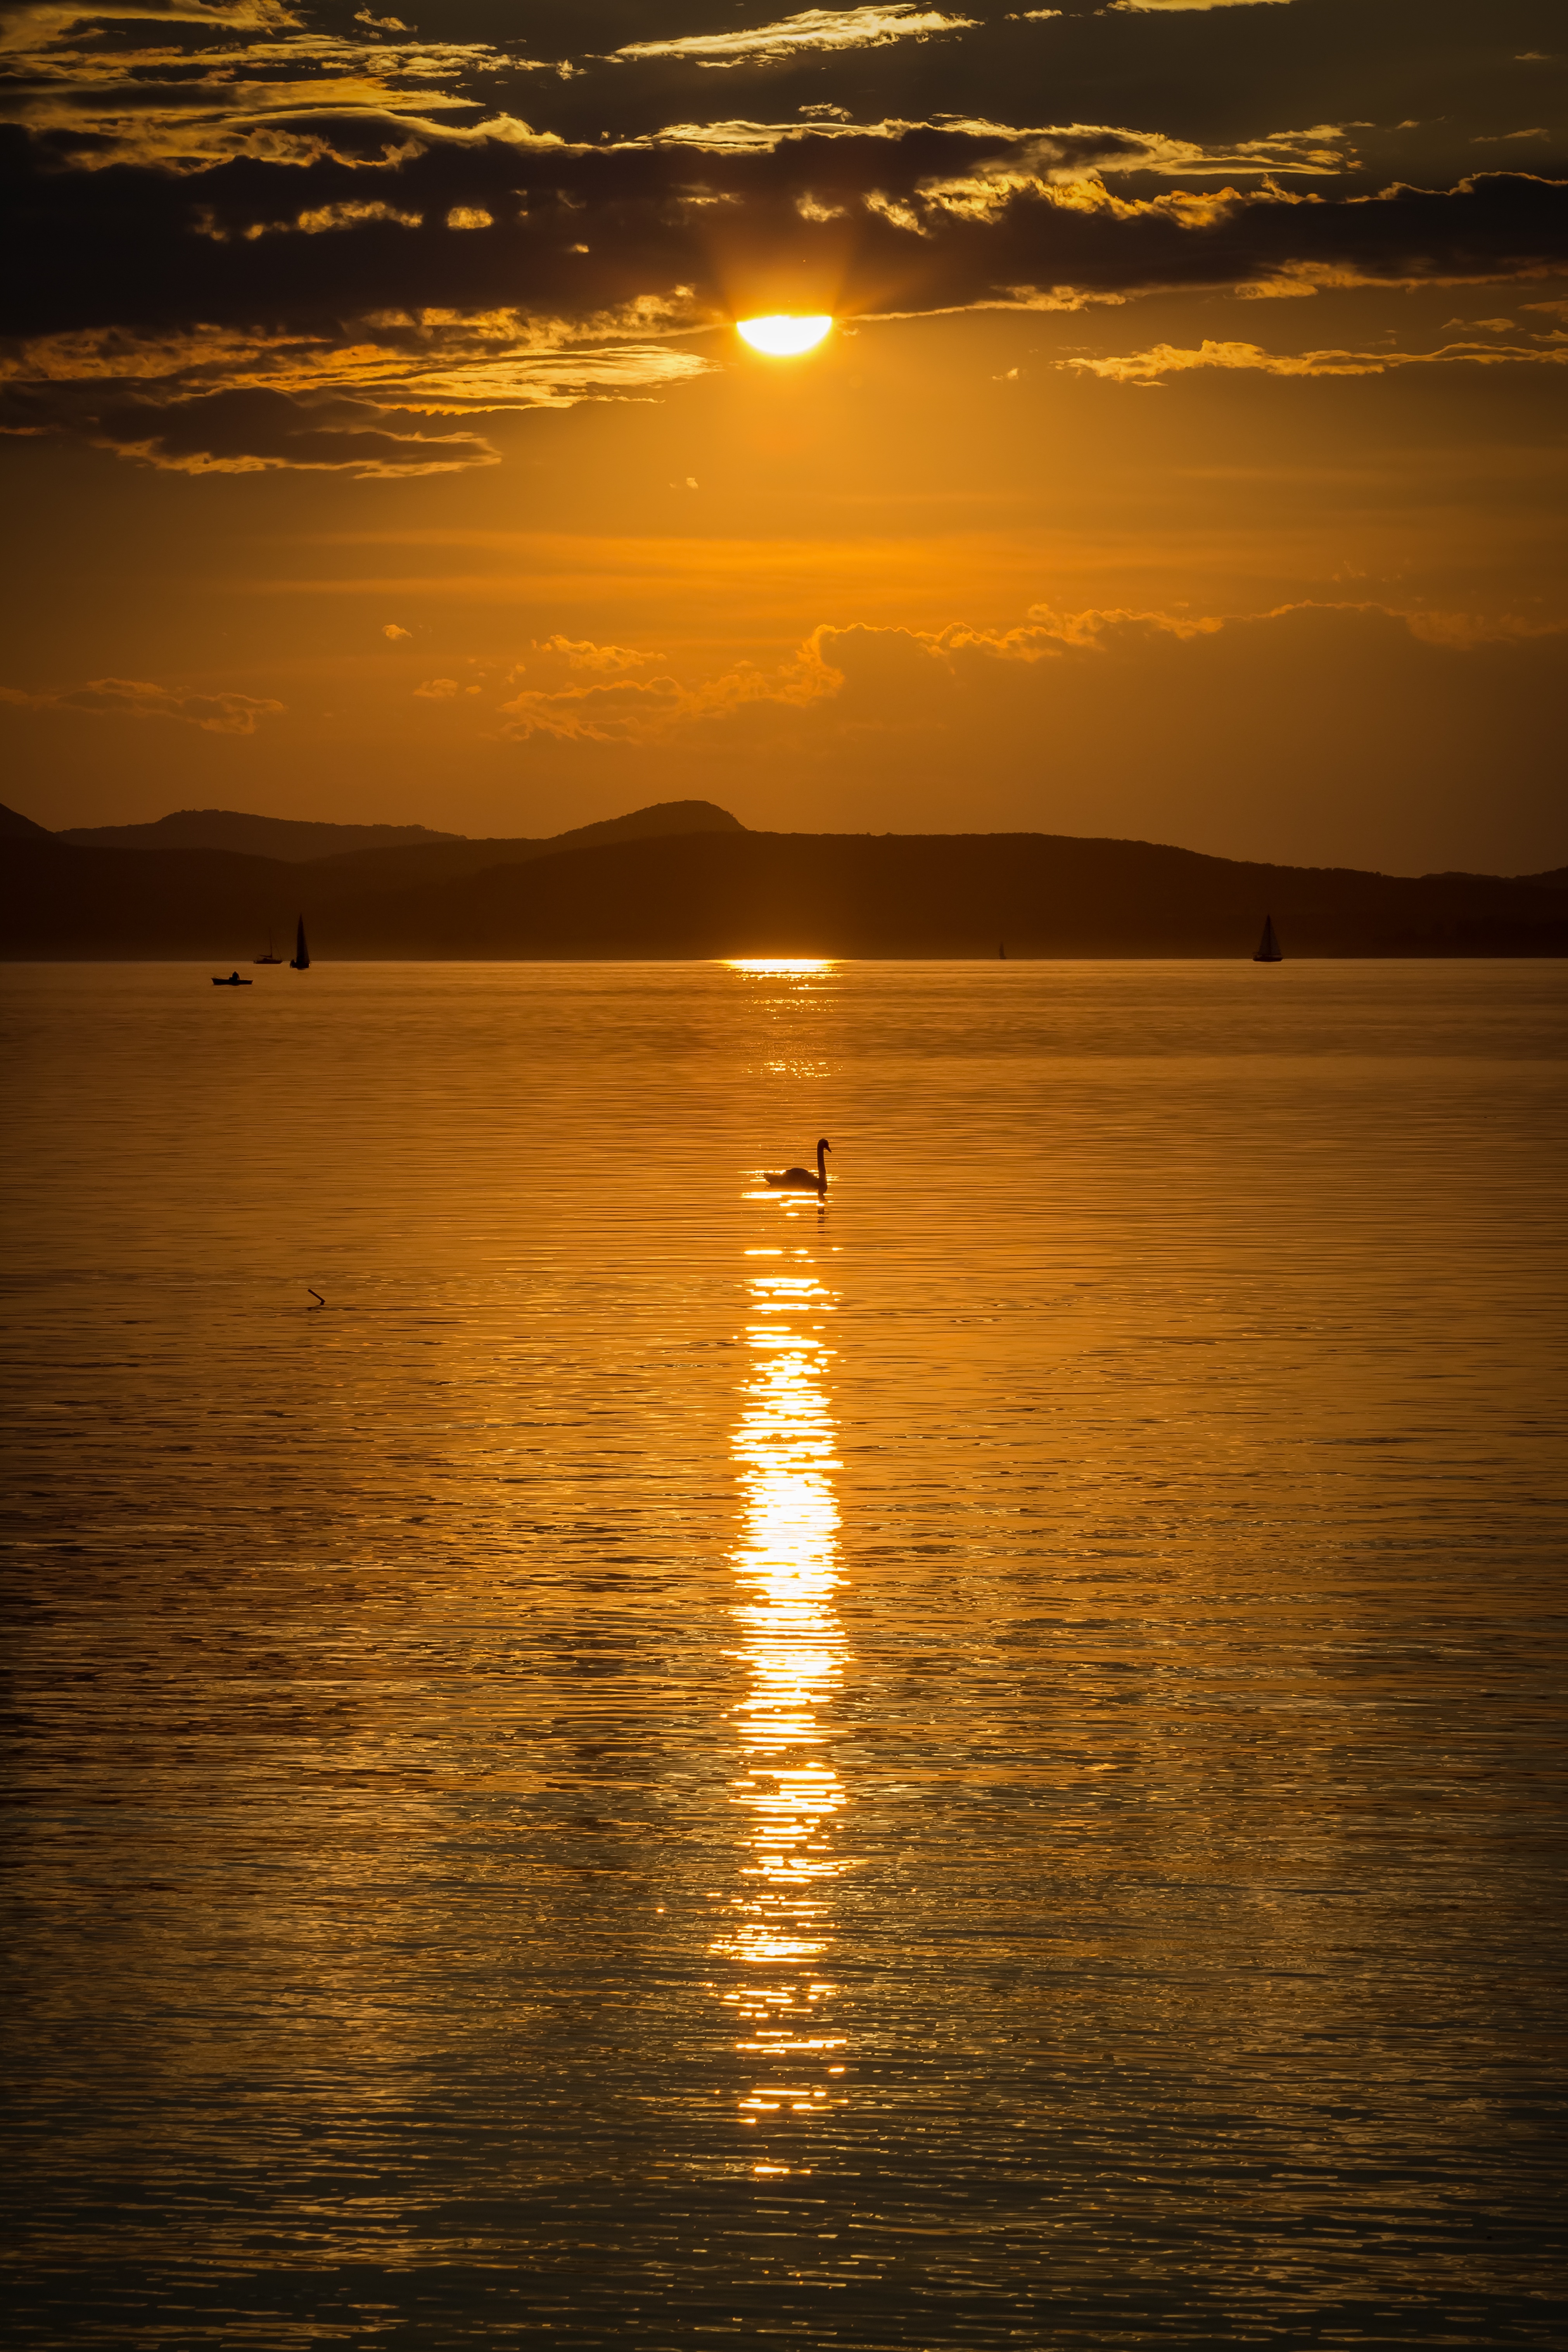
landscape, sea, coast, water, nature, ocean, horizon, light, sun, sunrise, sunset, sunlight, morning, lake, dawn, summer, dusk, swim, evening, reflection, glow, body of water, in the evening, swan, lights, colors, hungary, nightfall, loch, afterglow, lake balaton, aranyh d